Goldtree Engine

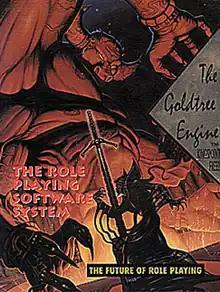
Cover of the second edition, 1994

Goldtree Engine is a computer program published by Goldtree Enterprises in 1993 as a play aid for role-playing gamemasters. The second edition of the game was renamed "The Goldtree Engine: Kingspoint".